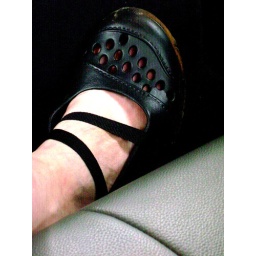
In the car during the visit to Kauai, in January 2008, after walking around on very red dirt trails.